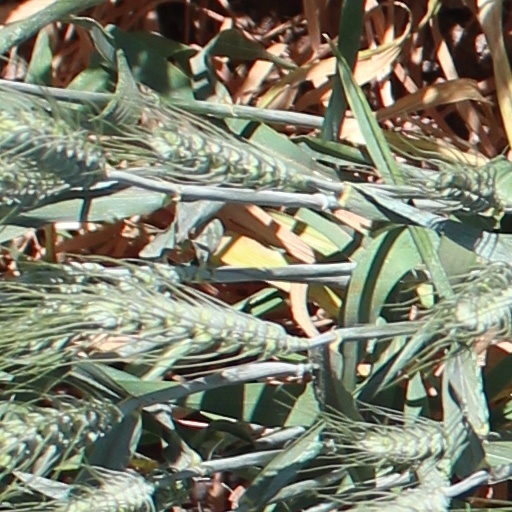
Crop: wheat